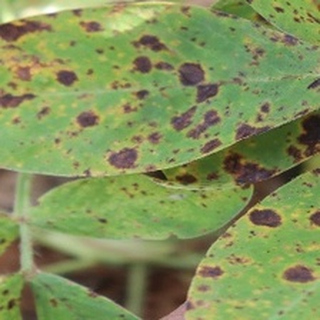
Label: groundnut_late_leaf_spot